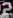
Number: 2